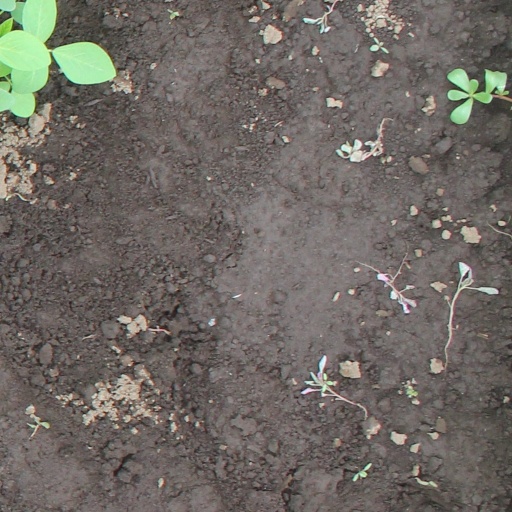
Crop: soybean